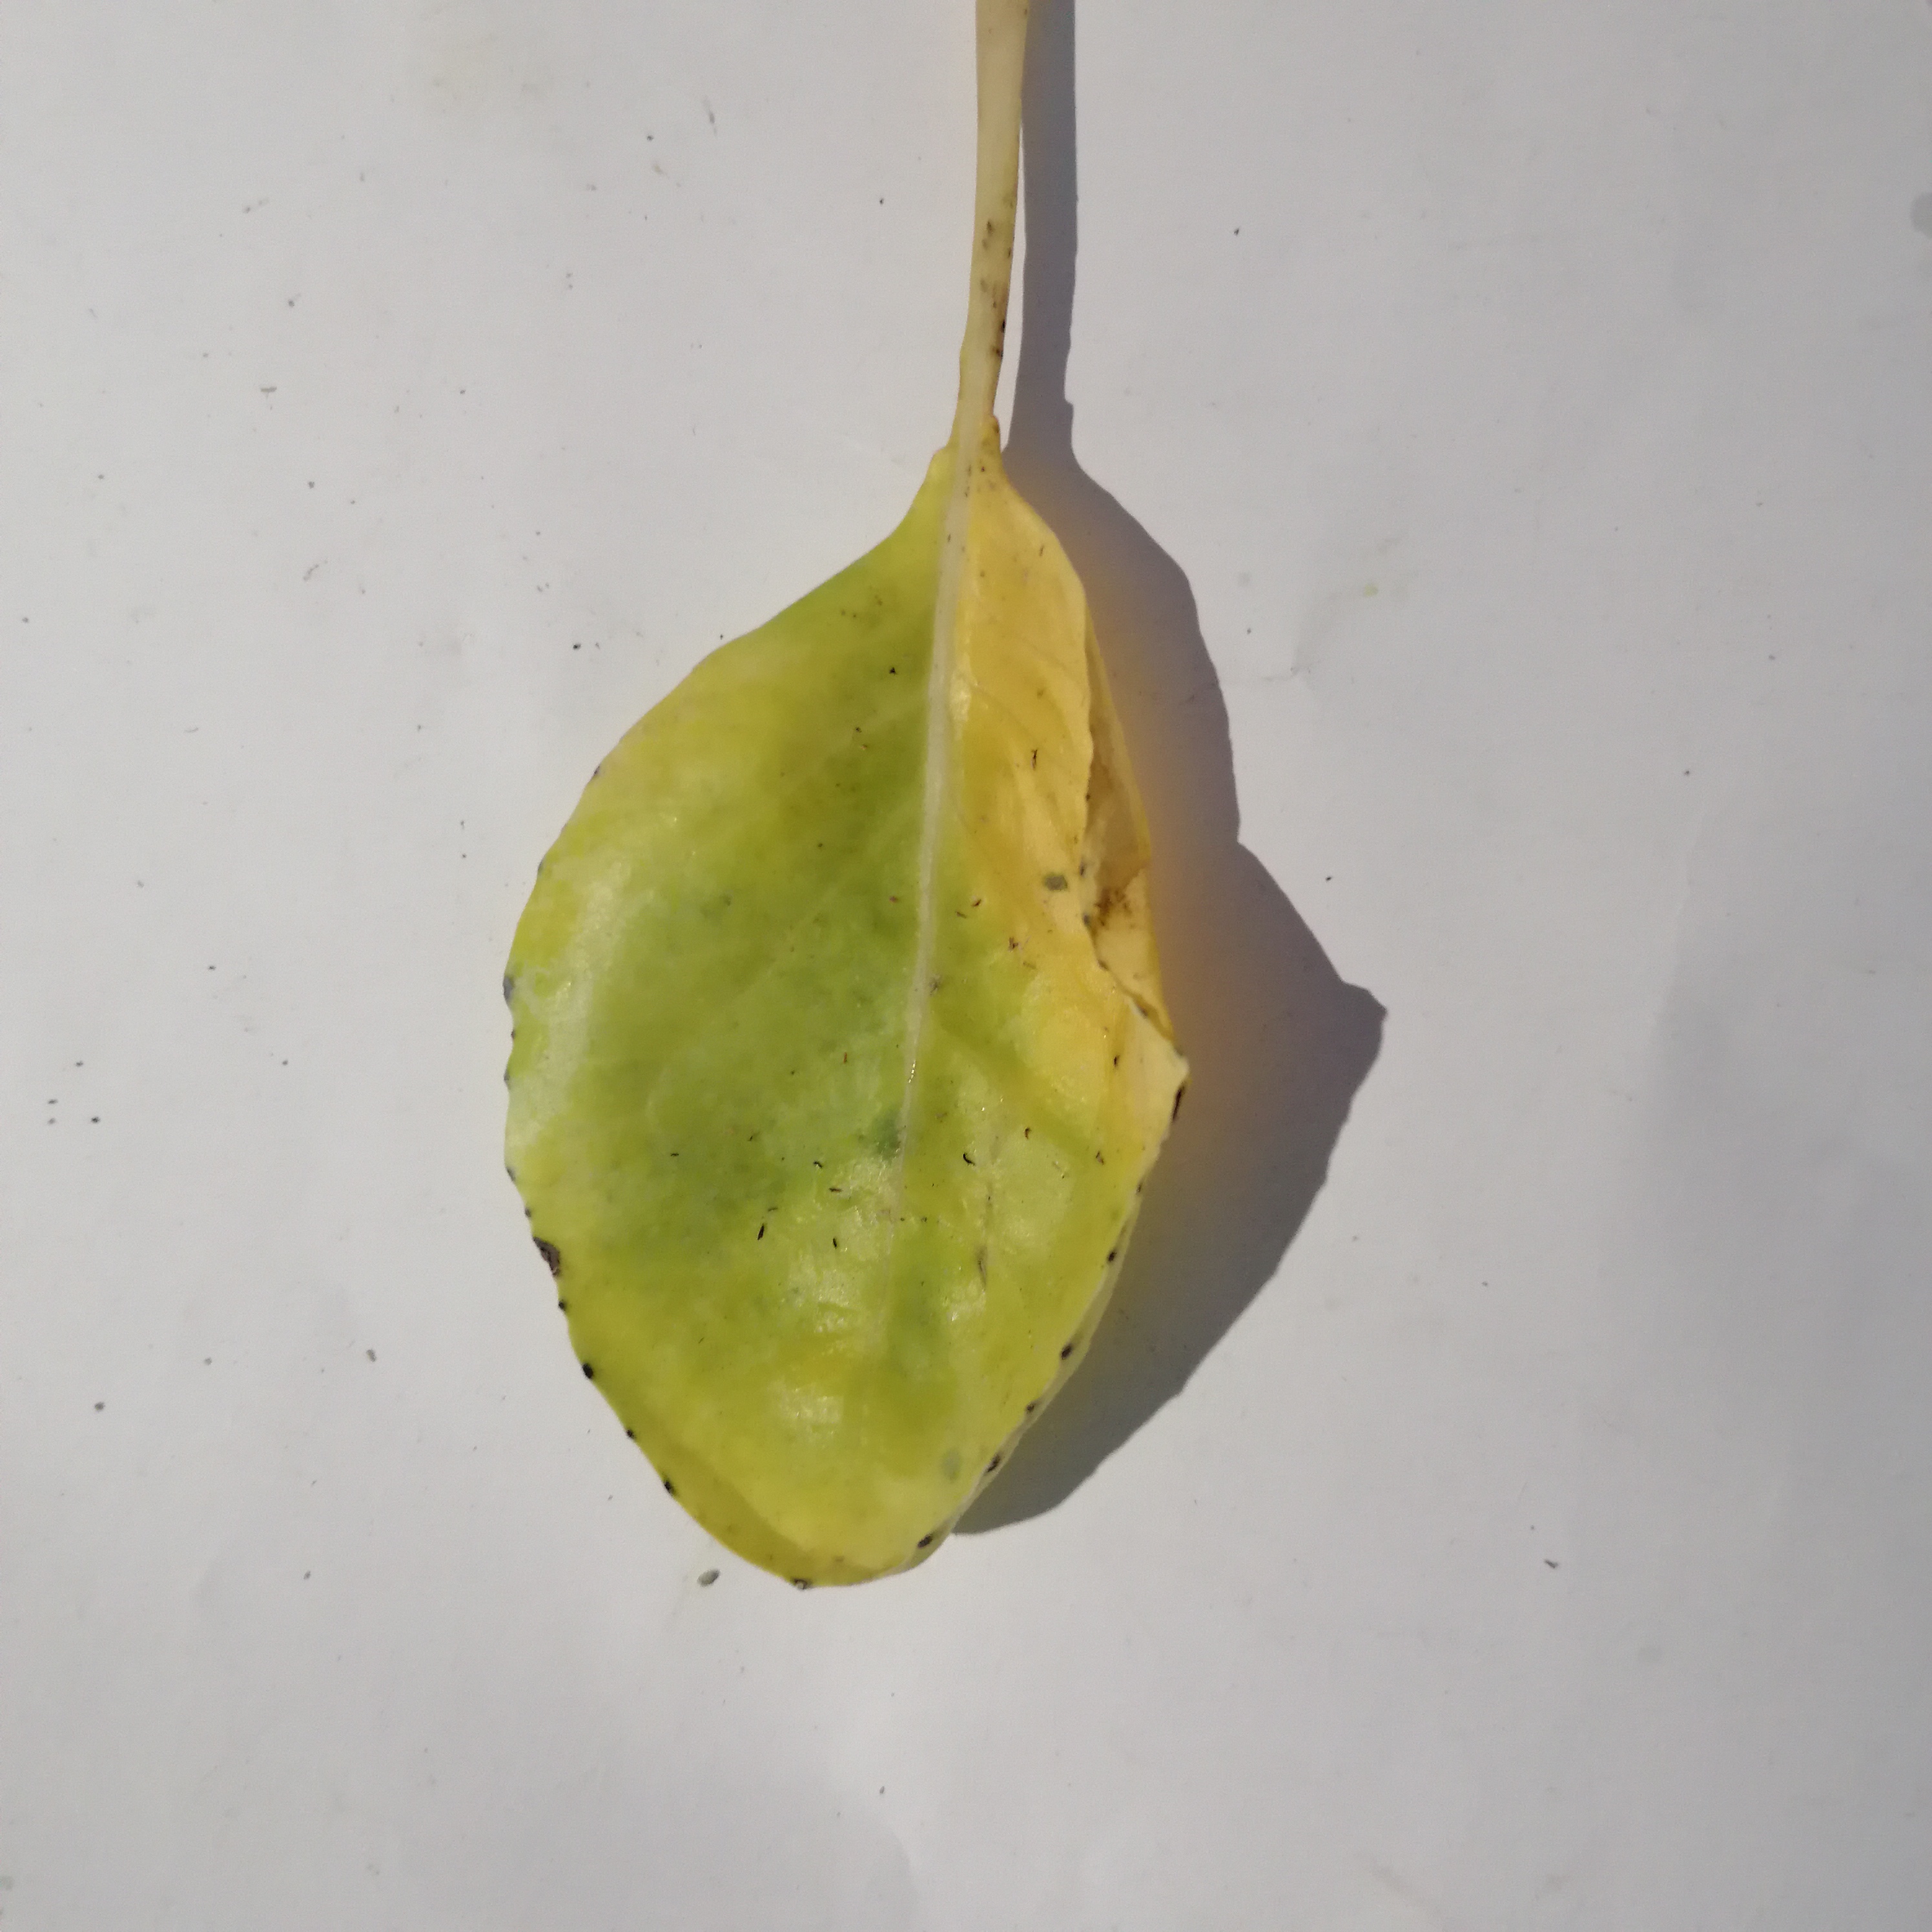
Label: Black Rot